Interstate 90 in Washington

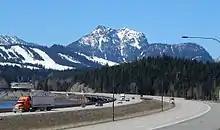
A section of I-90 near Snoqualmie Pass

I-90 begins its eastward journey at the intersection of Edgar Martinez Drive South (part of SR 519) and 4th Avenue South in the SoDo neighborhood south of Downtown Seattle. The interchange is adjacent to T-Mobile Park, home to the Seattle Mariners baseball team, and includes a pair of ramps to SR 519 and an additional offramp to 4th Avenue South north of Royal Brougham Way and near Lumen Field. The ramps converge over the Stadium light rail station adjacent to King County Metro's bus bases and were formerly joined by bus-only express lane ramps from the Downtown Seattle Transit Tunnel and 5th Avenue in the International District. I-90 travels east through a major interchange with I-5 at the northwest corner of Beacon Hill and passes under the Jose Rizal Bridge.